Annabelle: Creation

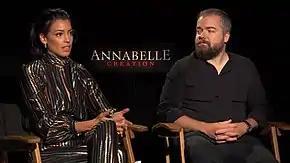
Stephanie Sigman and David F. Sandberg discuss "Annabelle: Creation" in 2017

In June 2016, Talitha Bateman, Miranda Otto, and Stephanie Sigman were cast to star in the film. Bateman and fellow child actresses Lulu Wilson and Samara Lee had all seen "The Exorcist", and Samara was named after Samara Morgan from "The Ring", so despite working on a horror movie, none of the young actresses were disturbed by the film's subject, although some of them did state that they were unsettled by the doll. They said that they did not feel tension or fear throughout production, and Sandberg remarked that the only challenge in working with them was restrictions in terms of hours on the set—such as they could not work after midnight or work overtime—since they were under age. Bateman was one of the actresses that James Wan had considered for the role of Janet in "The Conjuring 2". However, the part eventually went to Madison Wolfe. Since the script demanded a group of children, they brought Bateman in to audition, having been impressed by her screen tests previously. Her brother, Gabriel Bateman, starred in Sandberg's "Lights Out". Wilson auditioned for the role of Linda because she wanted to play a horror protagonist, having played an antagonist in "". "Creation" marked her third time starring in a horror film, following "Deliver Us from Evil" and "Ouija".